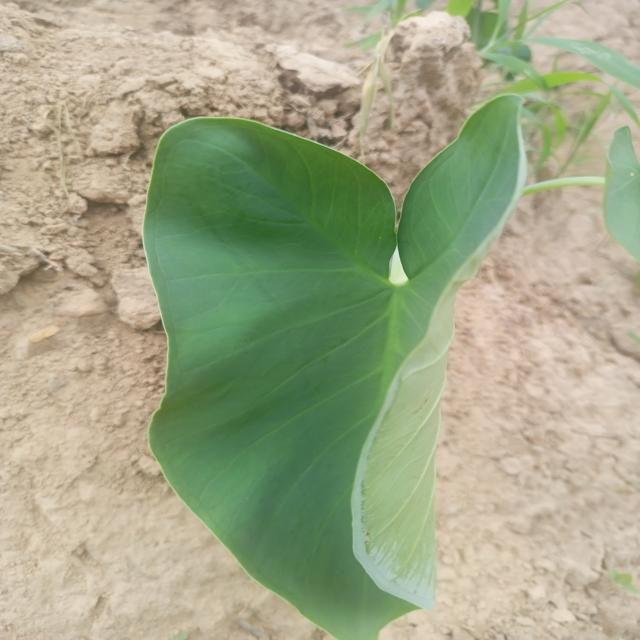
Label: Healthy